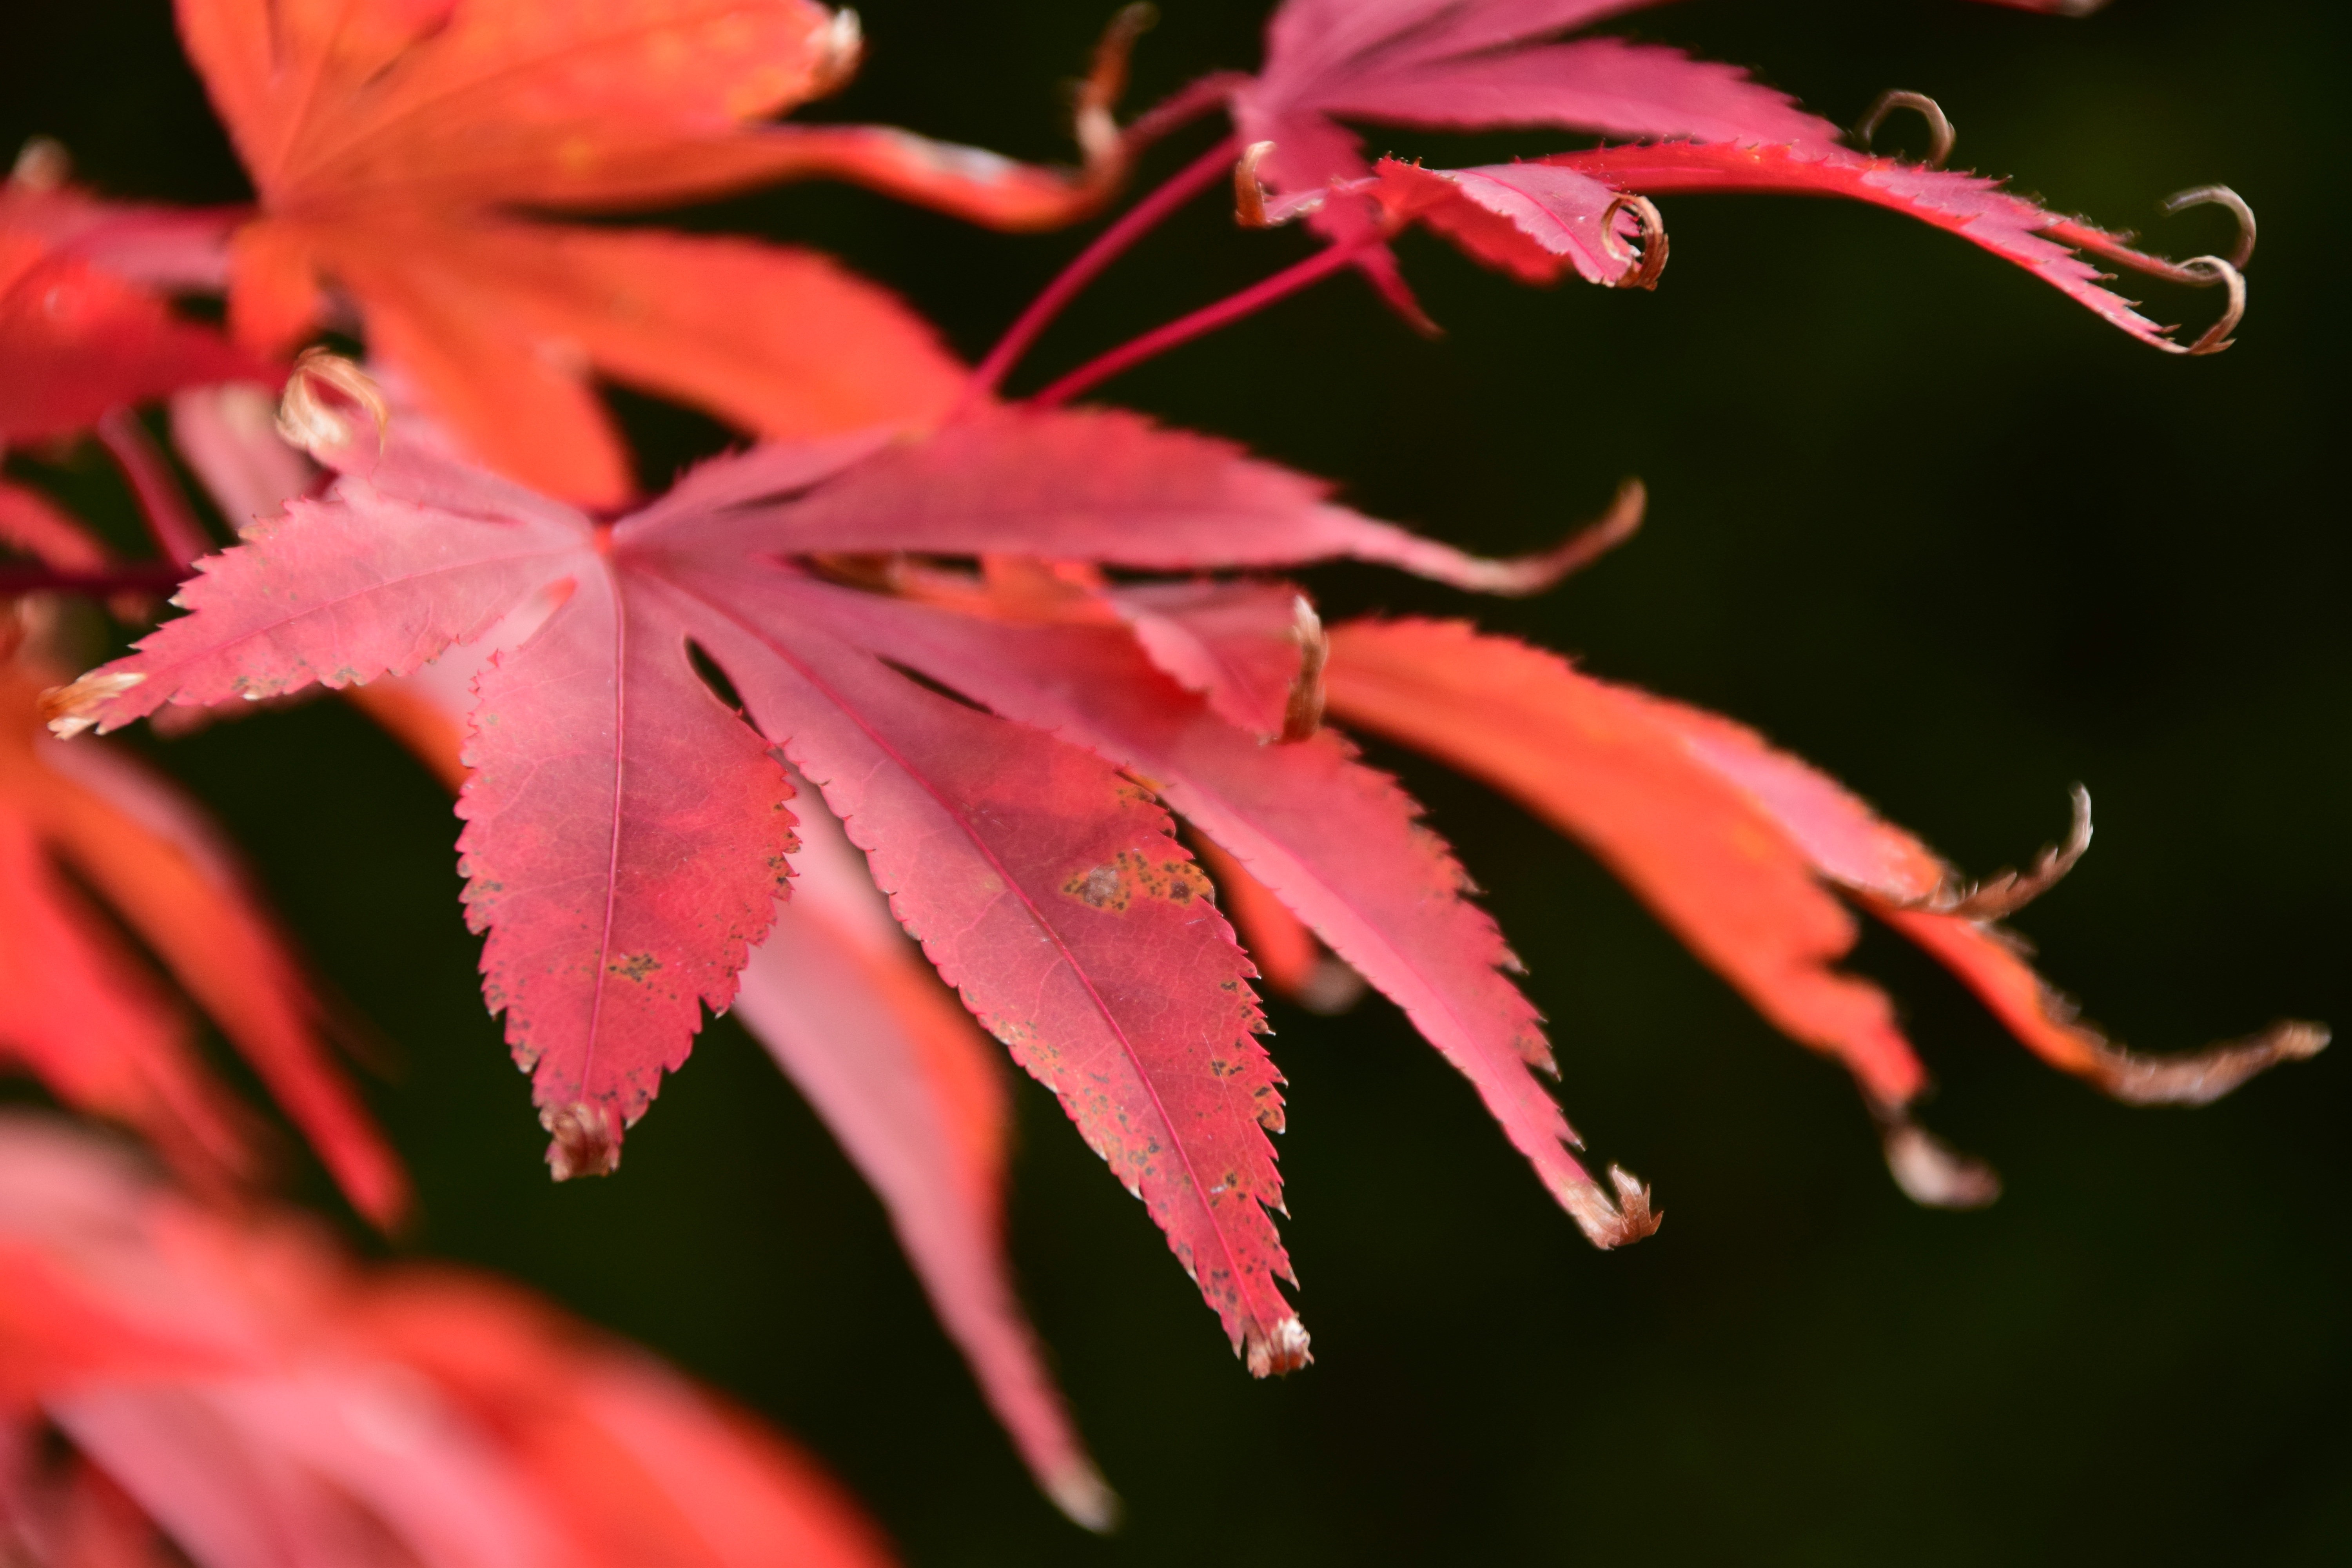
tree, nature, branch, blossom, plant, leaf, flower, petal, red, color, autumn, botany, colorful, flora, maple, maple tree, maple leaf, close up, coloring, leaves, japanese, shrub, maple leaves, fall color, fall foliage, autumn colours, macro photography, flowering plant, red maple leaves, red maple, needle leaf maple, woody plant, land plant